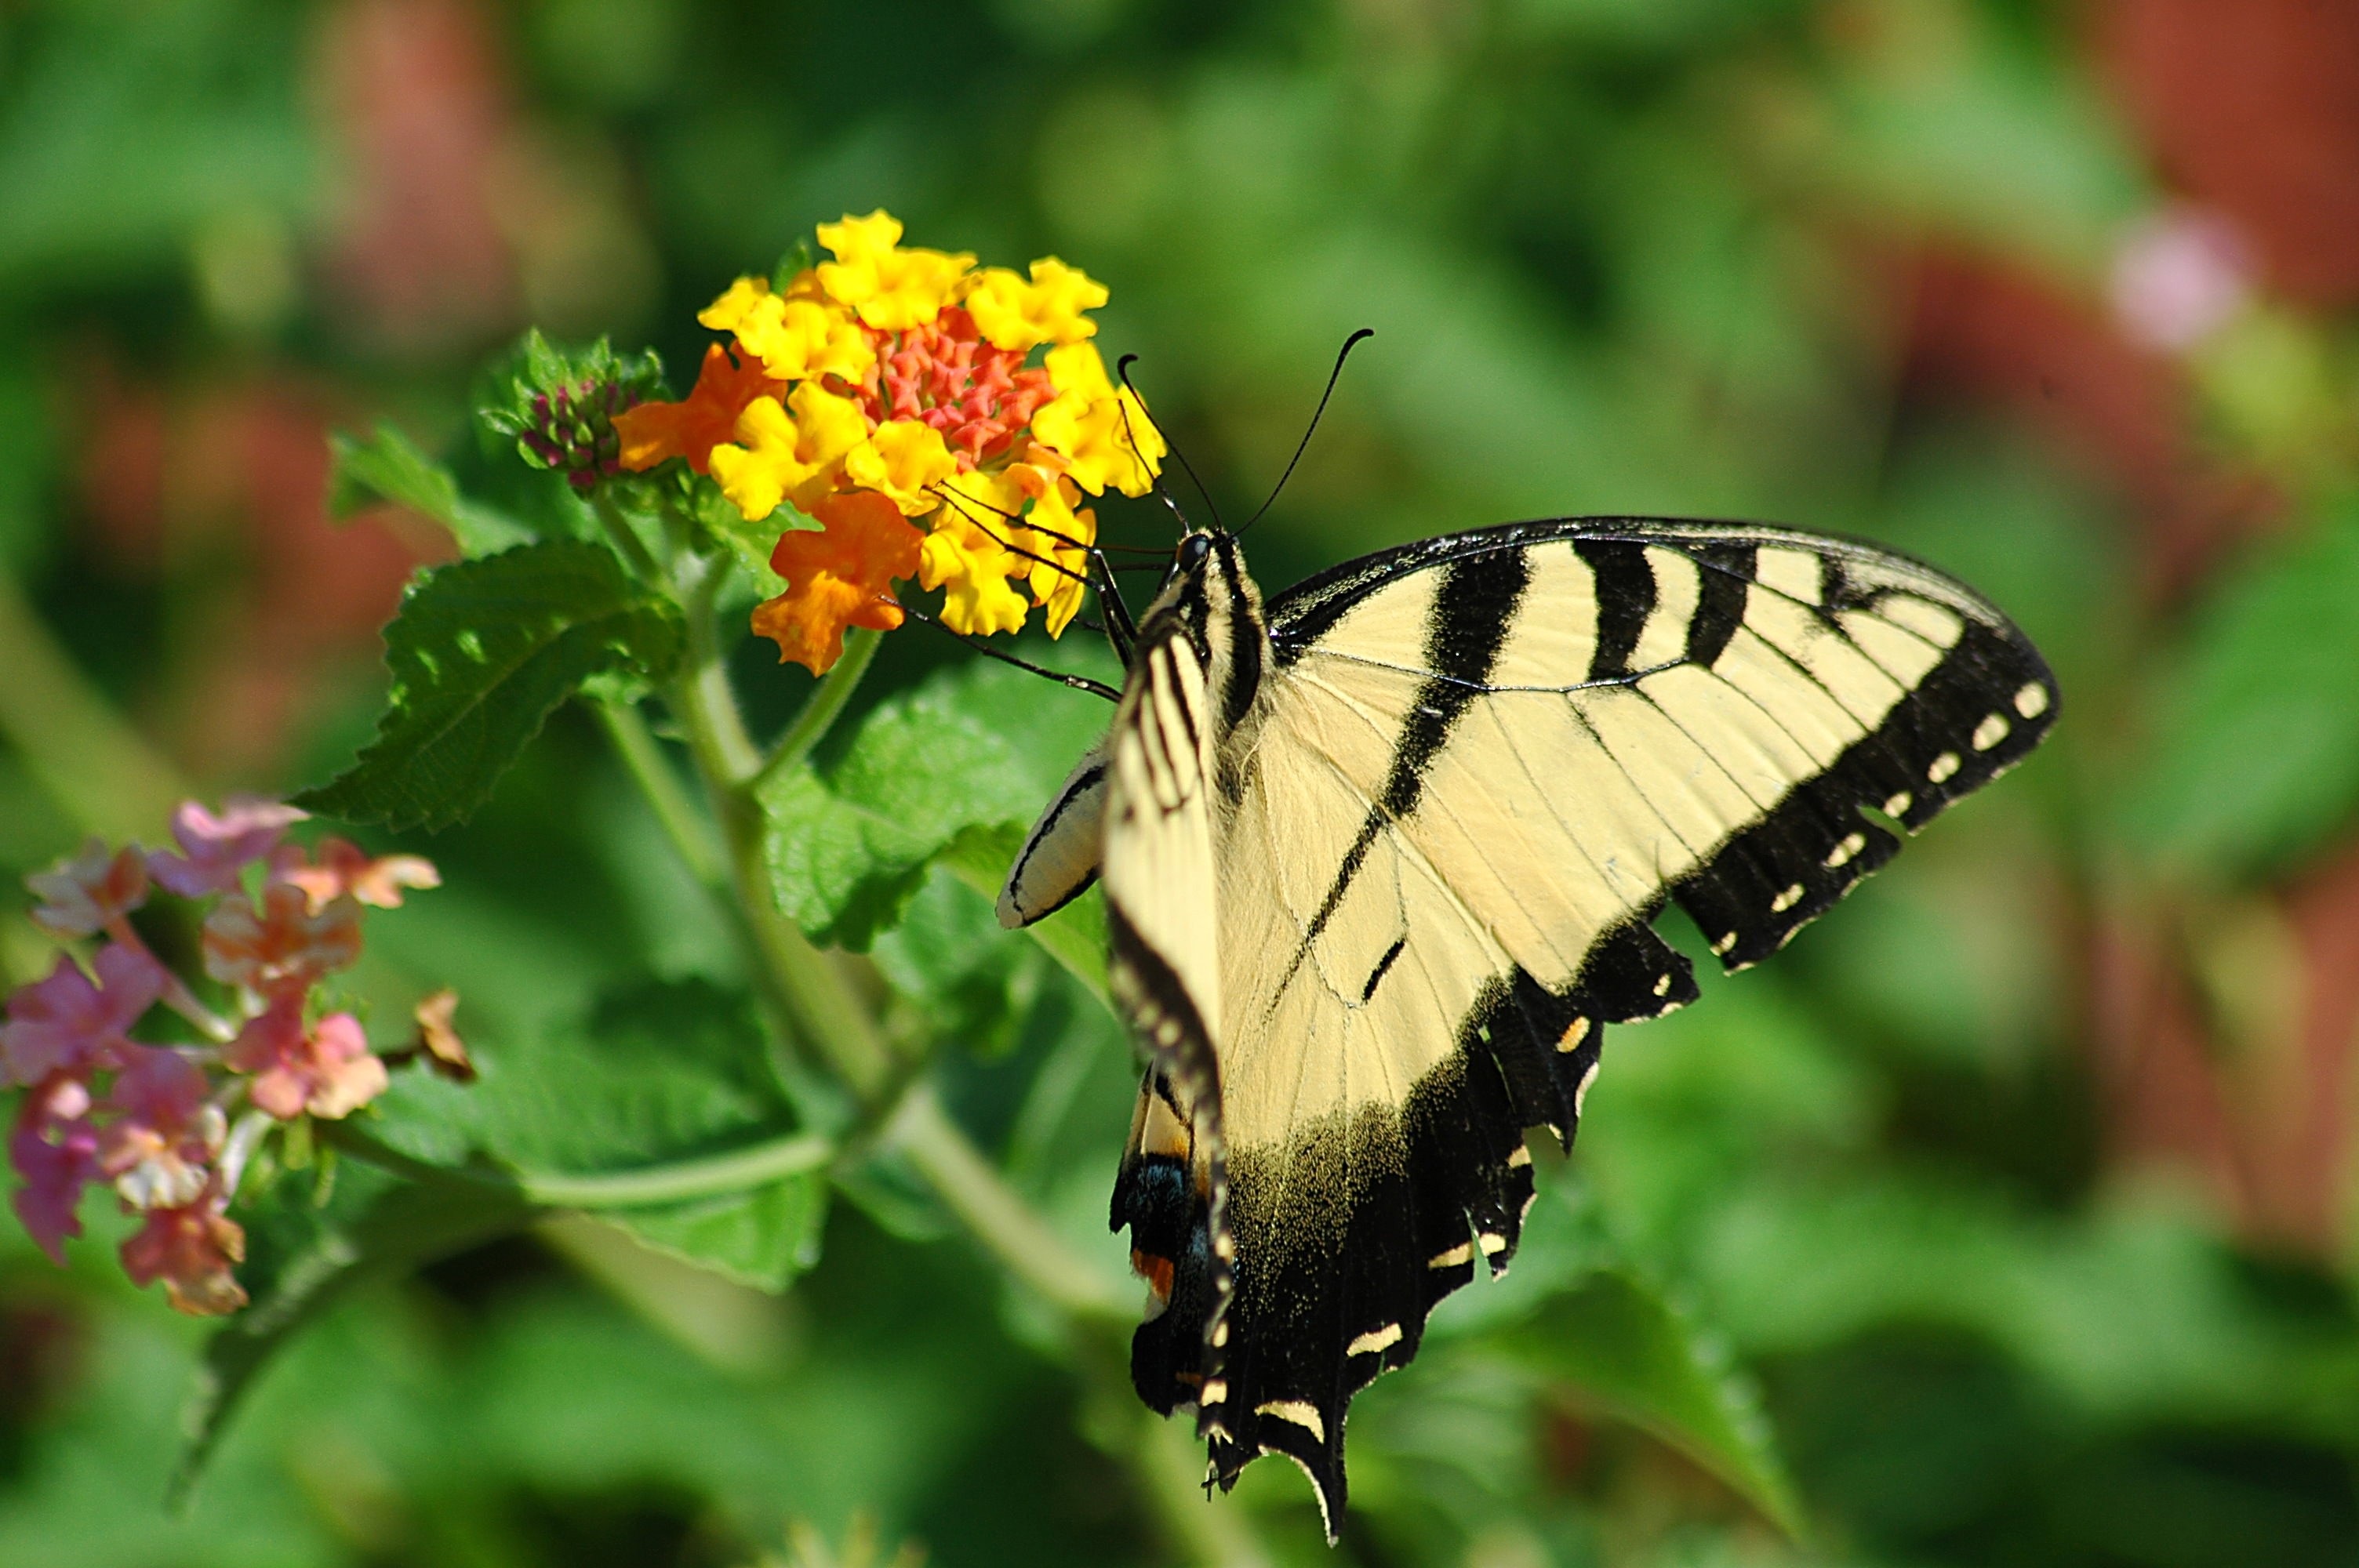
nature, plant, leaf, flower, summer, wildlife, environment, pattern, spring, green, insect, macro, biology, natural, bug, botany, butterfly, black, colorful, yellow, garden, flora, fauna, invertebrate, wildflower, close up, monarch butterfly, feeding, tiger, wings, delicate, nectar, pieridae, papilio, swallowtail, antennae, macro photography, arthropod, tiger swallowtail, pollinator, annual plant, moths and butterflies, lycaenid, brush footed butterfly, colias